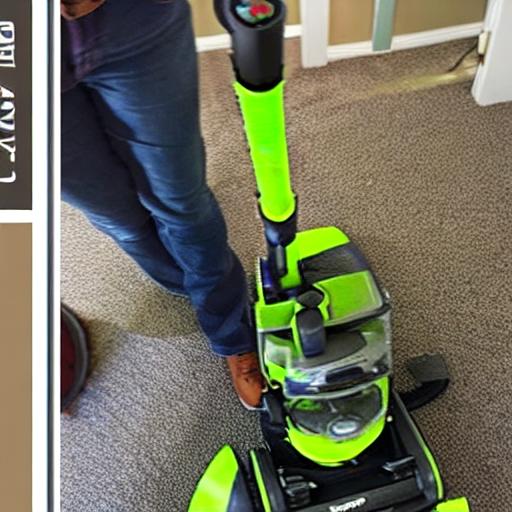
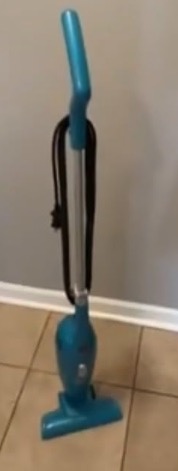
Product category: items_vacuum
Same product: no